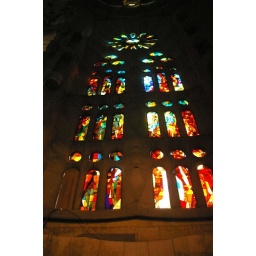
stain glass window in familia